New Guinea Community Site

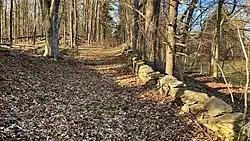
Freedonia Lane in 2022

The New Guinea Community Site is a former free Black community that is on the National Register of Historic Places, located in the Town of Hyde Park, New York. It emerged in the decades leading up to the Civil War, and dissipated quickly after the war ended.